Phiny Dick

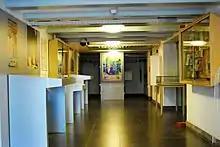
Exhibition room in the basement of Museum Meermanno (Special exhibition May to September 2012)

Afine Dik was born in 1912 in Rotterdam as the only child of Kornelis Dik, a ship's captain, and Afina Hazewinkel.